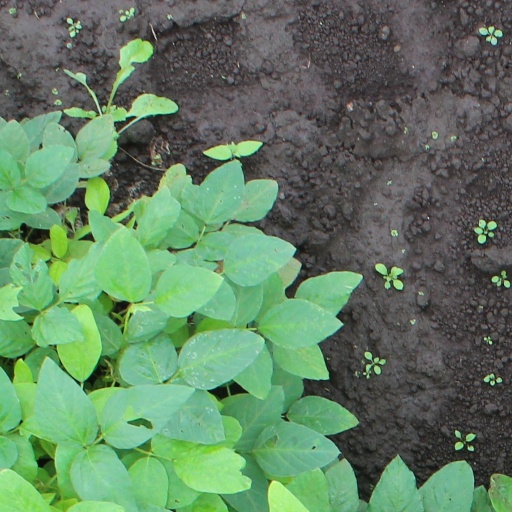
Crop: soybean